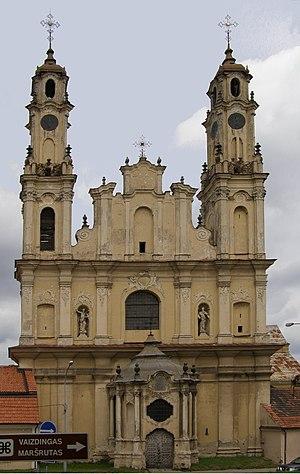
Église de l'Ascension de Vilnius
L'église de l'Ascension du Seigneur, dite aussi église des Missionnaires, est une ancienne église catholique de l'ancien couvent des Missionnaires de Vilnius. Elle fut construite en 1695 et se trouve dans la vieille ville.